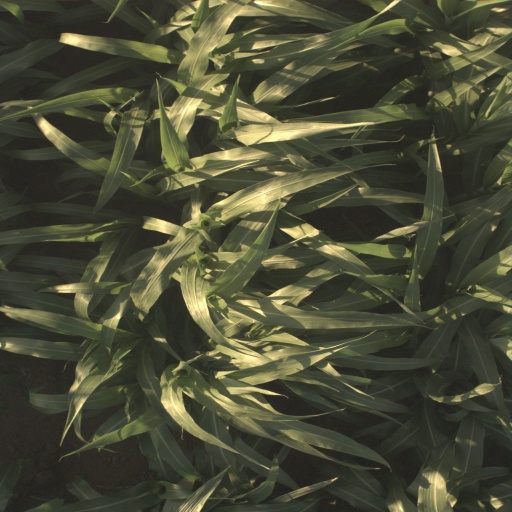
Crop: sorghum